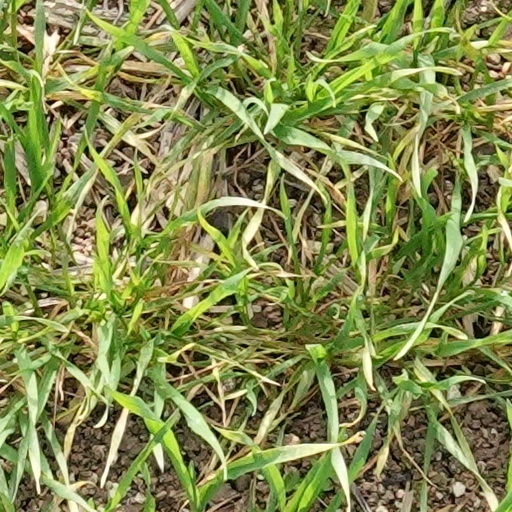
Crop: wheat